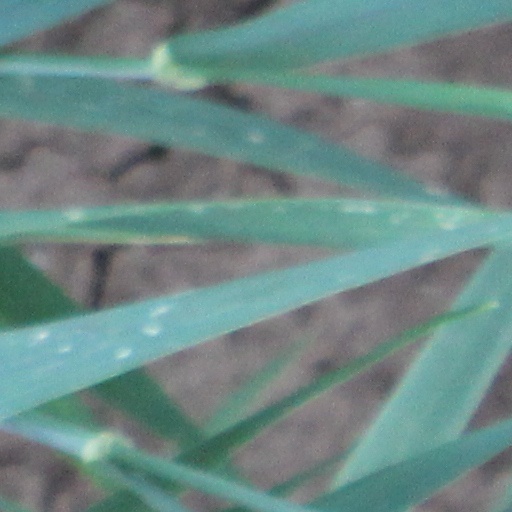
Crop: wheat